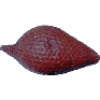
Label: Salak 1